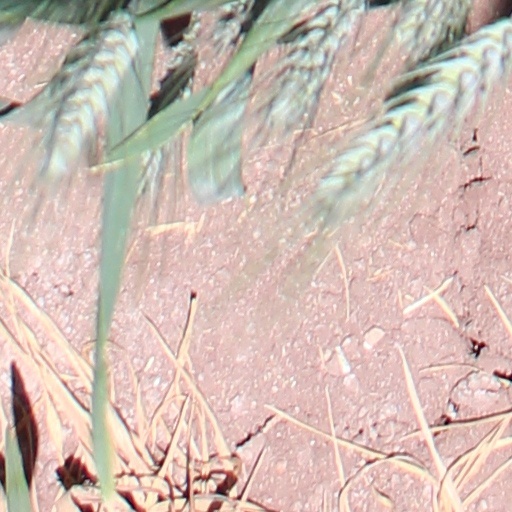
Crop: wheat